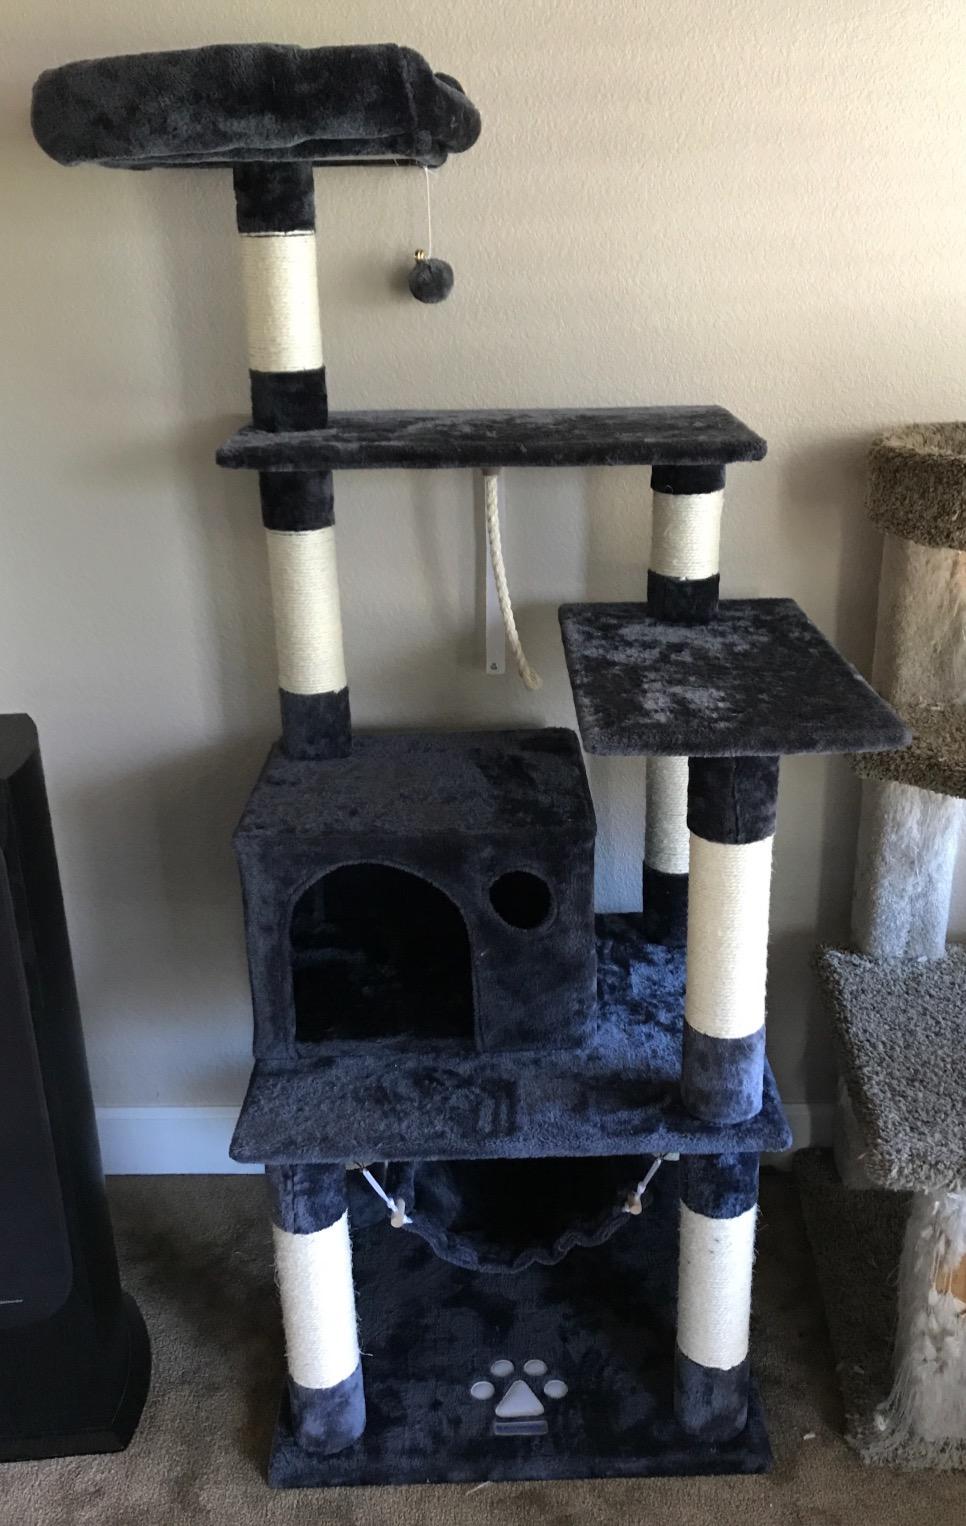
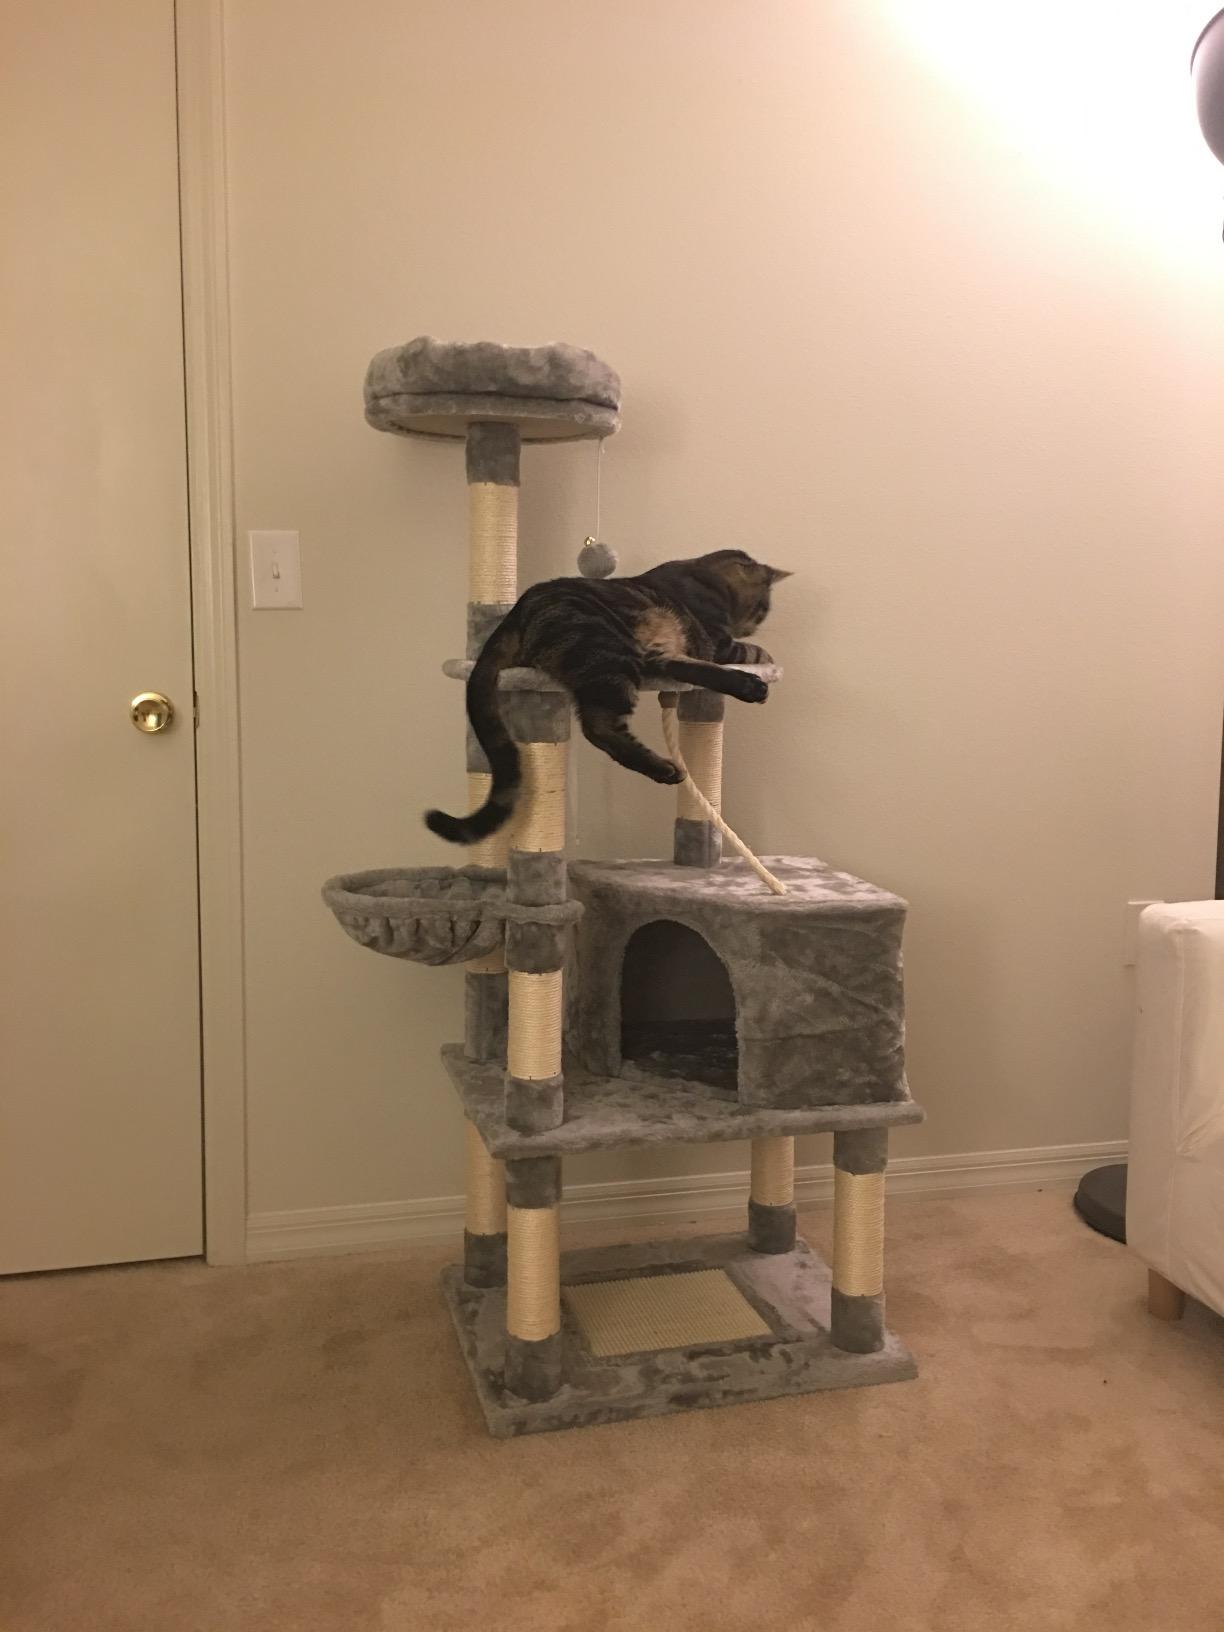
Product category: items_cat tree
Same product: no